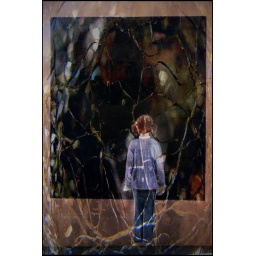
A mural on the outside wall of the Orange Gallery in Westboro, Ottawa with TheNewJane's shattered glass texture.